Raúl Omar Rossi

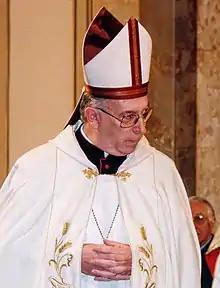
Raúl Rossi Portrait

Raúl Omar Rossi (August 13, 1938 – February 2, 2003) was a prelate of the Roman Catholic Church. He served as auxiliary bishop of Buenos Aires from 1992 till 2000, when he became bishop of San Martín.